Lake McKenzie

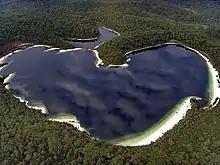
Aerial view, 2008

In March 1944 a training camp, the second on the island during World War II, was established at the lake. It was closed late the same year.